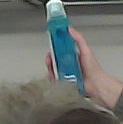
Product: sensodyne_mouthwash